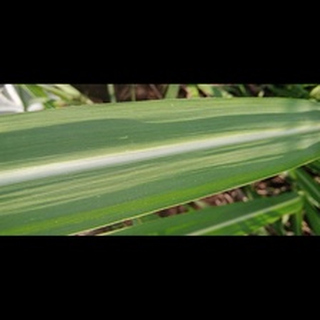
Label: healthy_sugarcane